Battle of the Sittang Bend

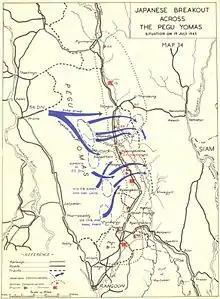
Map of the Japanese break-out at Pegu

British intelligence were aware of the intended break-out but had no detailed information, so Stopford ordered General Frank Messervy the IV Corps commander to spread the corps over more than a hundred miles of front to block their way. On 2 July 1945 a Gurkha patrol ambushed and wiped out a small Japanese force and captured a dispatch bag containing the complete operational plan for the Japanese break-out. The intelligence was quickly distributed among the British forces, which had two weeks to prepare. One of the intended Japanese routes of march lay directly across the 17th Indian Division headquarters at Penwegon and Messervy reinforced this critical sector with 64th Indian Brigade from the 19th Indian Division.